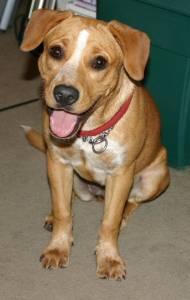
Breed: american pit bull terrier